Norman Brigade

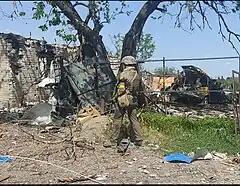
Member of the Norman Brigade on patrol.

The Norman Brigade had a strict set of principles for individuals who sought to join their ranks, these being relevant military experience in any combat trade, combat experience, in "acceptable" physical shape and condition, and between the ages of 18 and 45 years of age. Many positions were acknowledged to be open, ranging from combat medics, to combat engineers, mortar specialists, mechanics, instructors, combat translators, drone operators, and electronic warfare specialists.